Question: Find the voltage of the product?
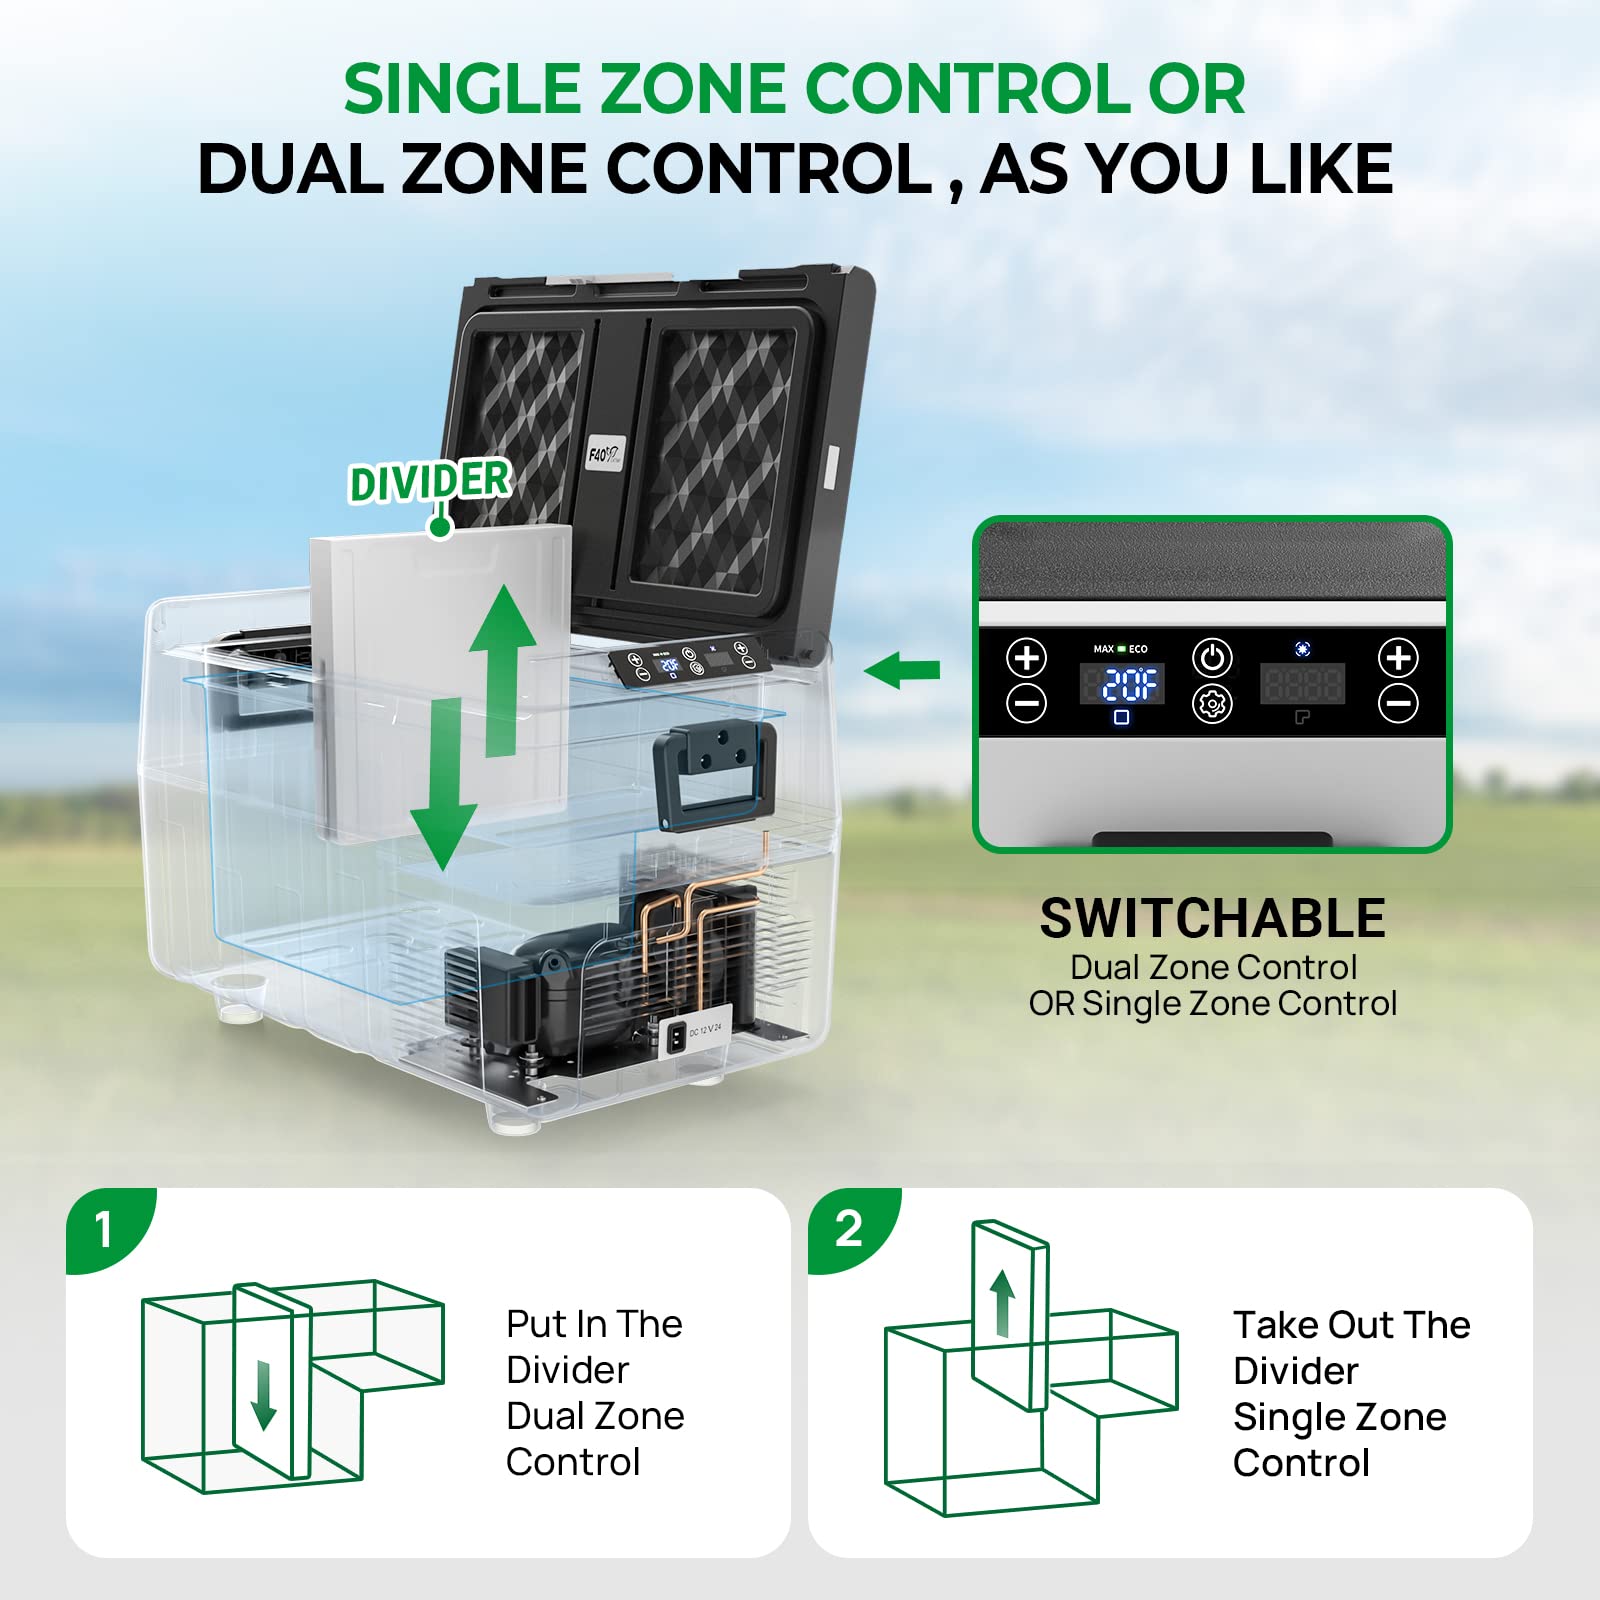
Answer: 12.0 volt